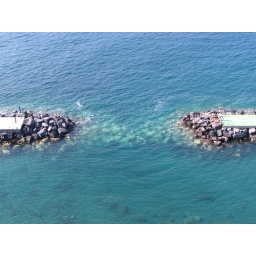
Crystal clear water at the Bay of Naples in Sorrento, Italy.